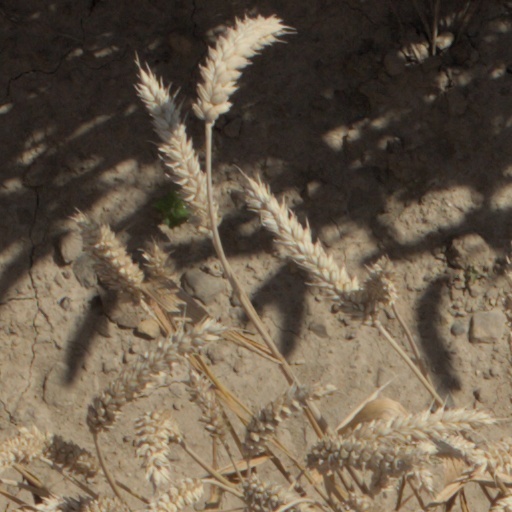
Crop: wheat